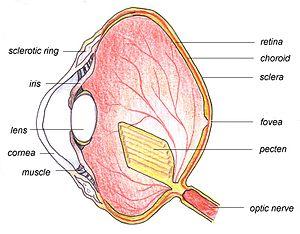
Les anneaux sclérotiques sont des os formant un anneau dans les orbites visuelles de plusieurs groupes d'animaux vertébrés, excepté pour les mammifères et les crocodiliens. L'anneau peut être constitué d'un seul os ou de plusieurs petits. On pense qu'ils ont un rôle dans le soutien de l'œil, surtout chez les animaux dont les yeux ne sont pas sphériques, ou qui vivent sous l'eau. Des fossiles d'anneaux sclérotiques ont été découverts pour une grande variété des espèces, des ichthyosaures aux ptérosaures en passant par les dinosaures, mais souvent mal préservés.
La vision des oiseaux est l'une des visions les plus performantes du monde animal. La vue est, avec l'ouïe, le sens le plus important de ces espèces, qu'elles soient diurnes ou nocturnes.